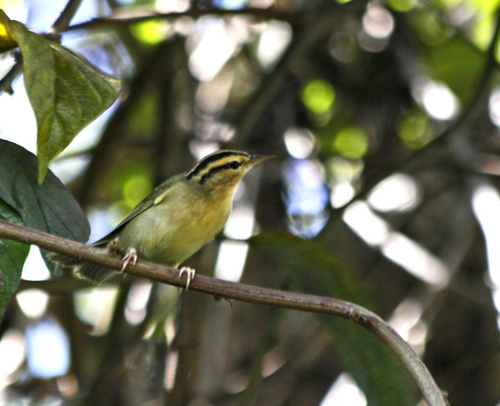
this bird is mostly yellow with black stripes on its crown and superciliary.
this bird has a white eyering, a curved black bill, and a striped crown.
a small bird with grey crown, black eyebrow and yellow superciliary.
this small bird has a yellow underbelly, 2 black stripes on the crown and nape, and small white feet.
this bird is green with black on its head and has a long, pointy beak.
this bird has vertical yellow and black stripes on its' head with a baby yellow breast and very sharp feet.
this bird has a bright yellow eyebrow and a pointed bill.
this particular bird has a belly that is yellow and white
this bird has wings that are black and has a yellow belly
this bird has wings that are black and has a yellow belly
Species: Worm Eating Warbler